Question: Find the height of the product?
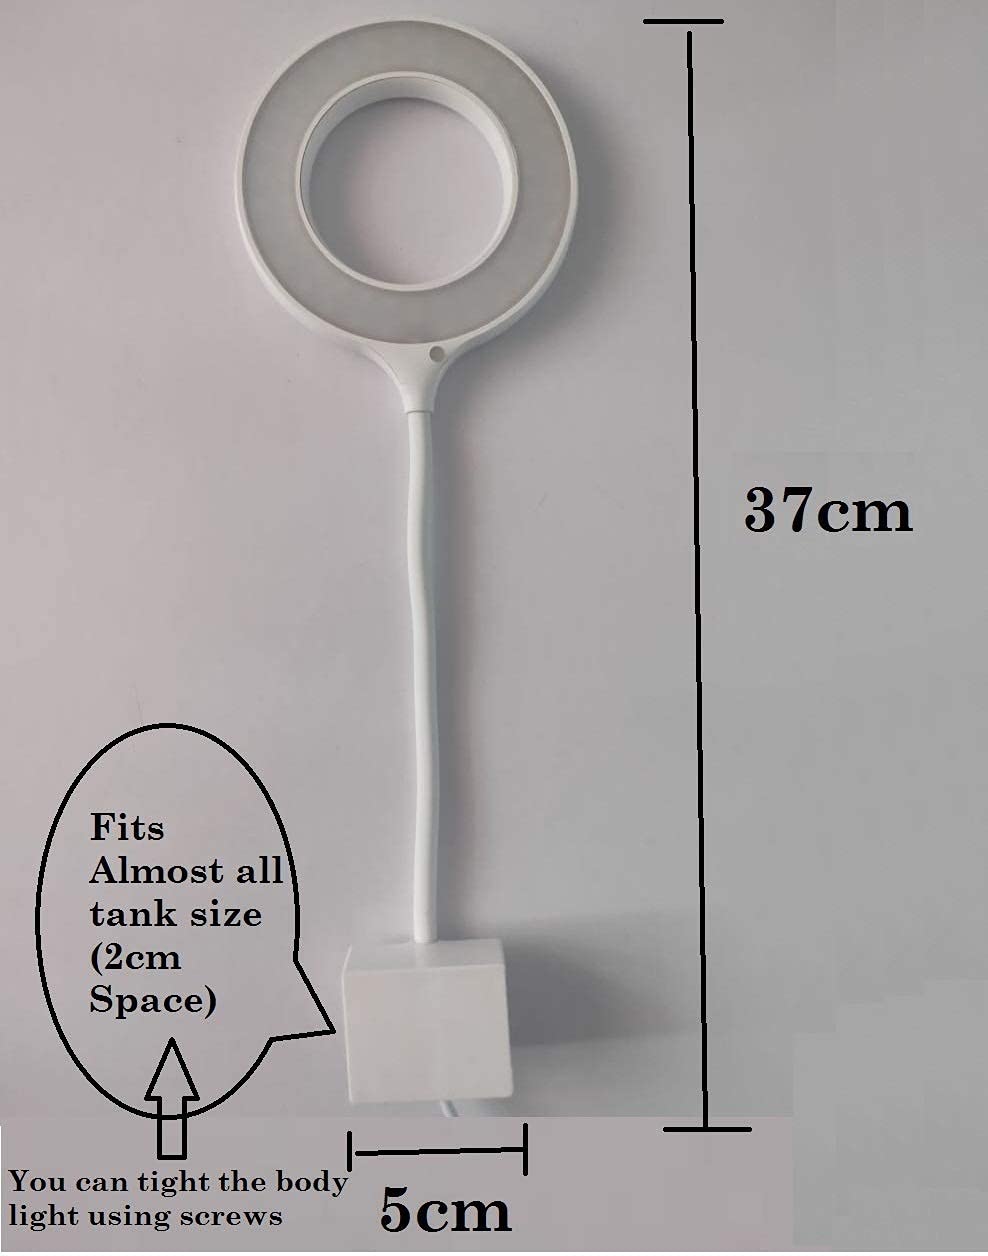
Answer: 37.0 centimetre